France in the Middle Ages

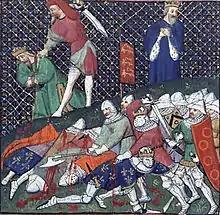
The capture of the French king John II at Poitiers in 1356

Philip II spent an important part of his reign fighting the so-called Angevin Empire, which was probably the greatest threat to the King of France since the rise of the Capetian dynasty. During the first part of his reign Philip II tried using Henry II of England's son against him. He allied himself with the Duke of Aquitaine and son of Henry II – Richard Lionheart – and together they launched a decisive attack on Henry's castle and home of Chinon and removed him from power.